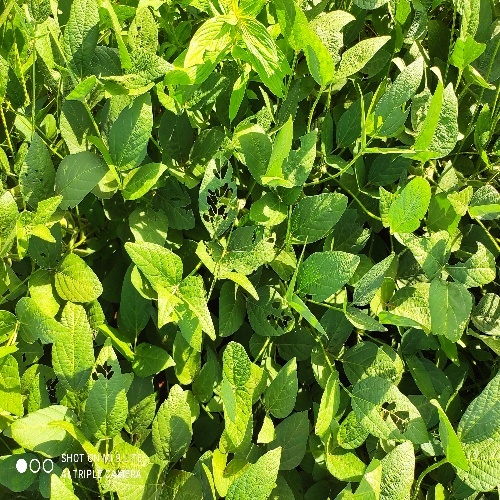
Label: Caterpillar